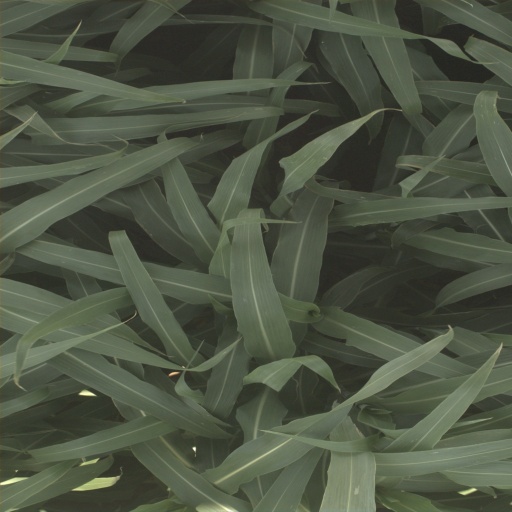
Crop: sorghum